History of Pamplona

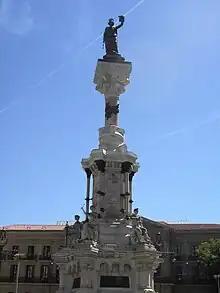
Monument to the Forals of Navarre, erected by public demand to commemorate the 19th century popular movement in defense of Navarre's fiscal autonomy that became known as "Gamazada". It was completed in 1903.

The conditions of the Pamplona basin ("cuenca") have favored human settlement since ancient times. The finds of lithic industry (stone tools) in the lands bordering the Arga River show that human occupation in what is now the city dates back 75,000 years. During excavations in Castle Square, a menhir was found that could not be dated.